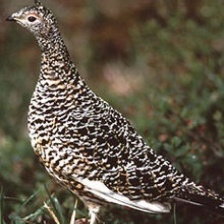
Species: WILLOW PTARMIGAN
Scientific name: LAGOPUS LAGOPUS